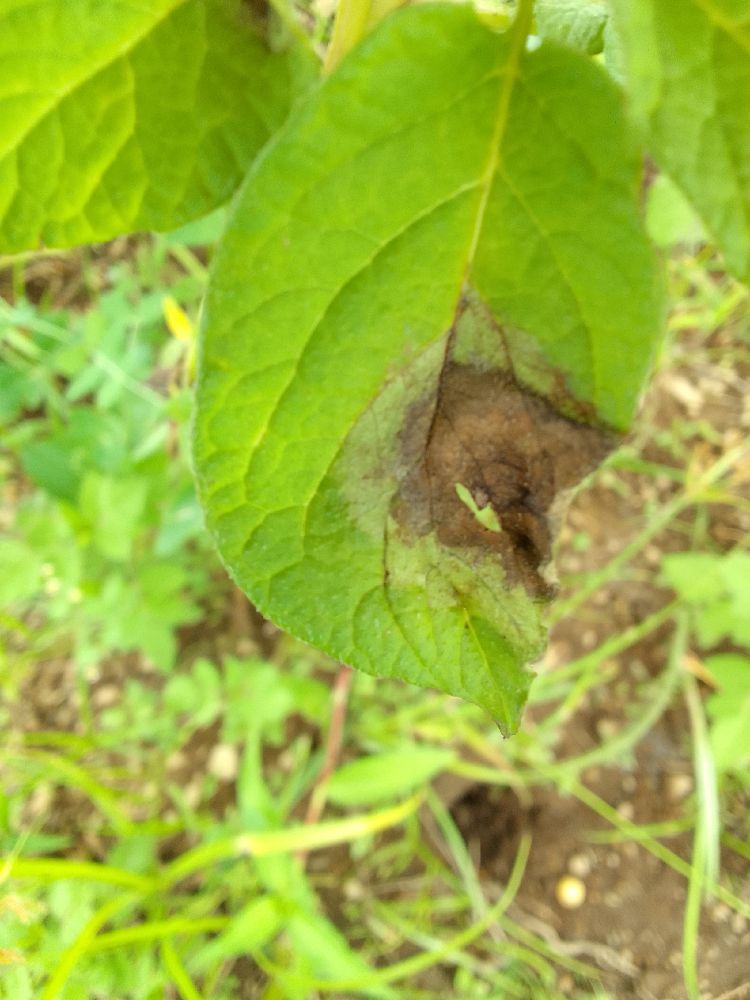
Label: Late blight